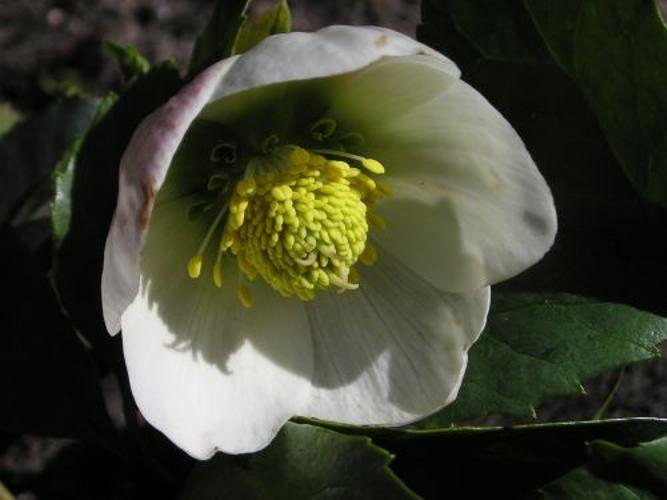
Label: lenten rose